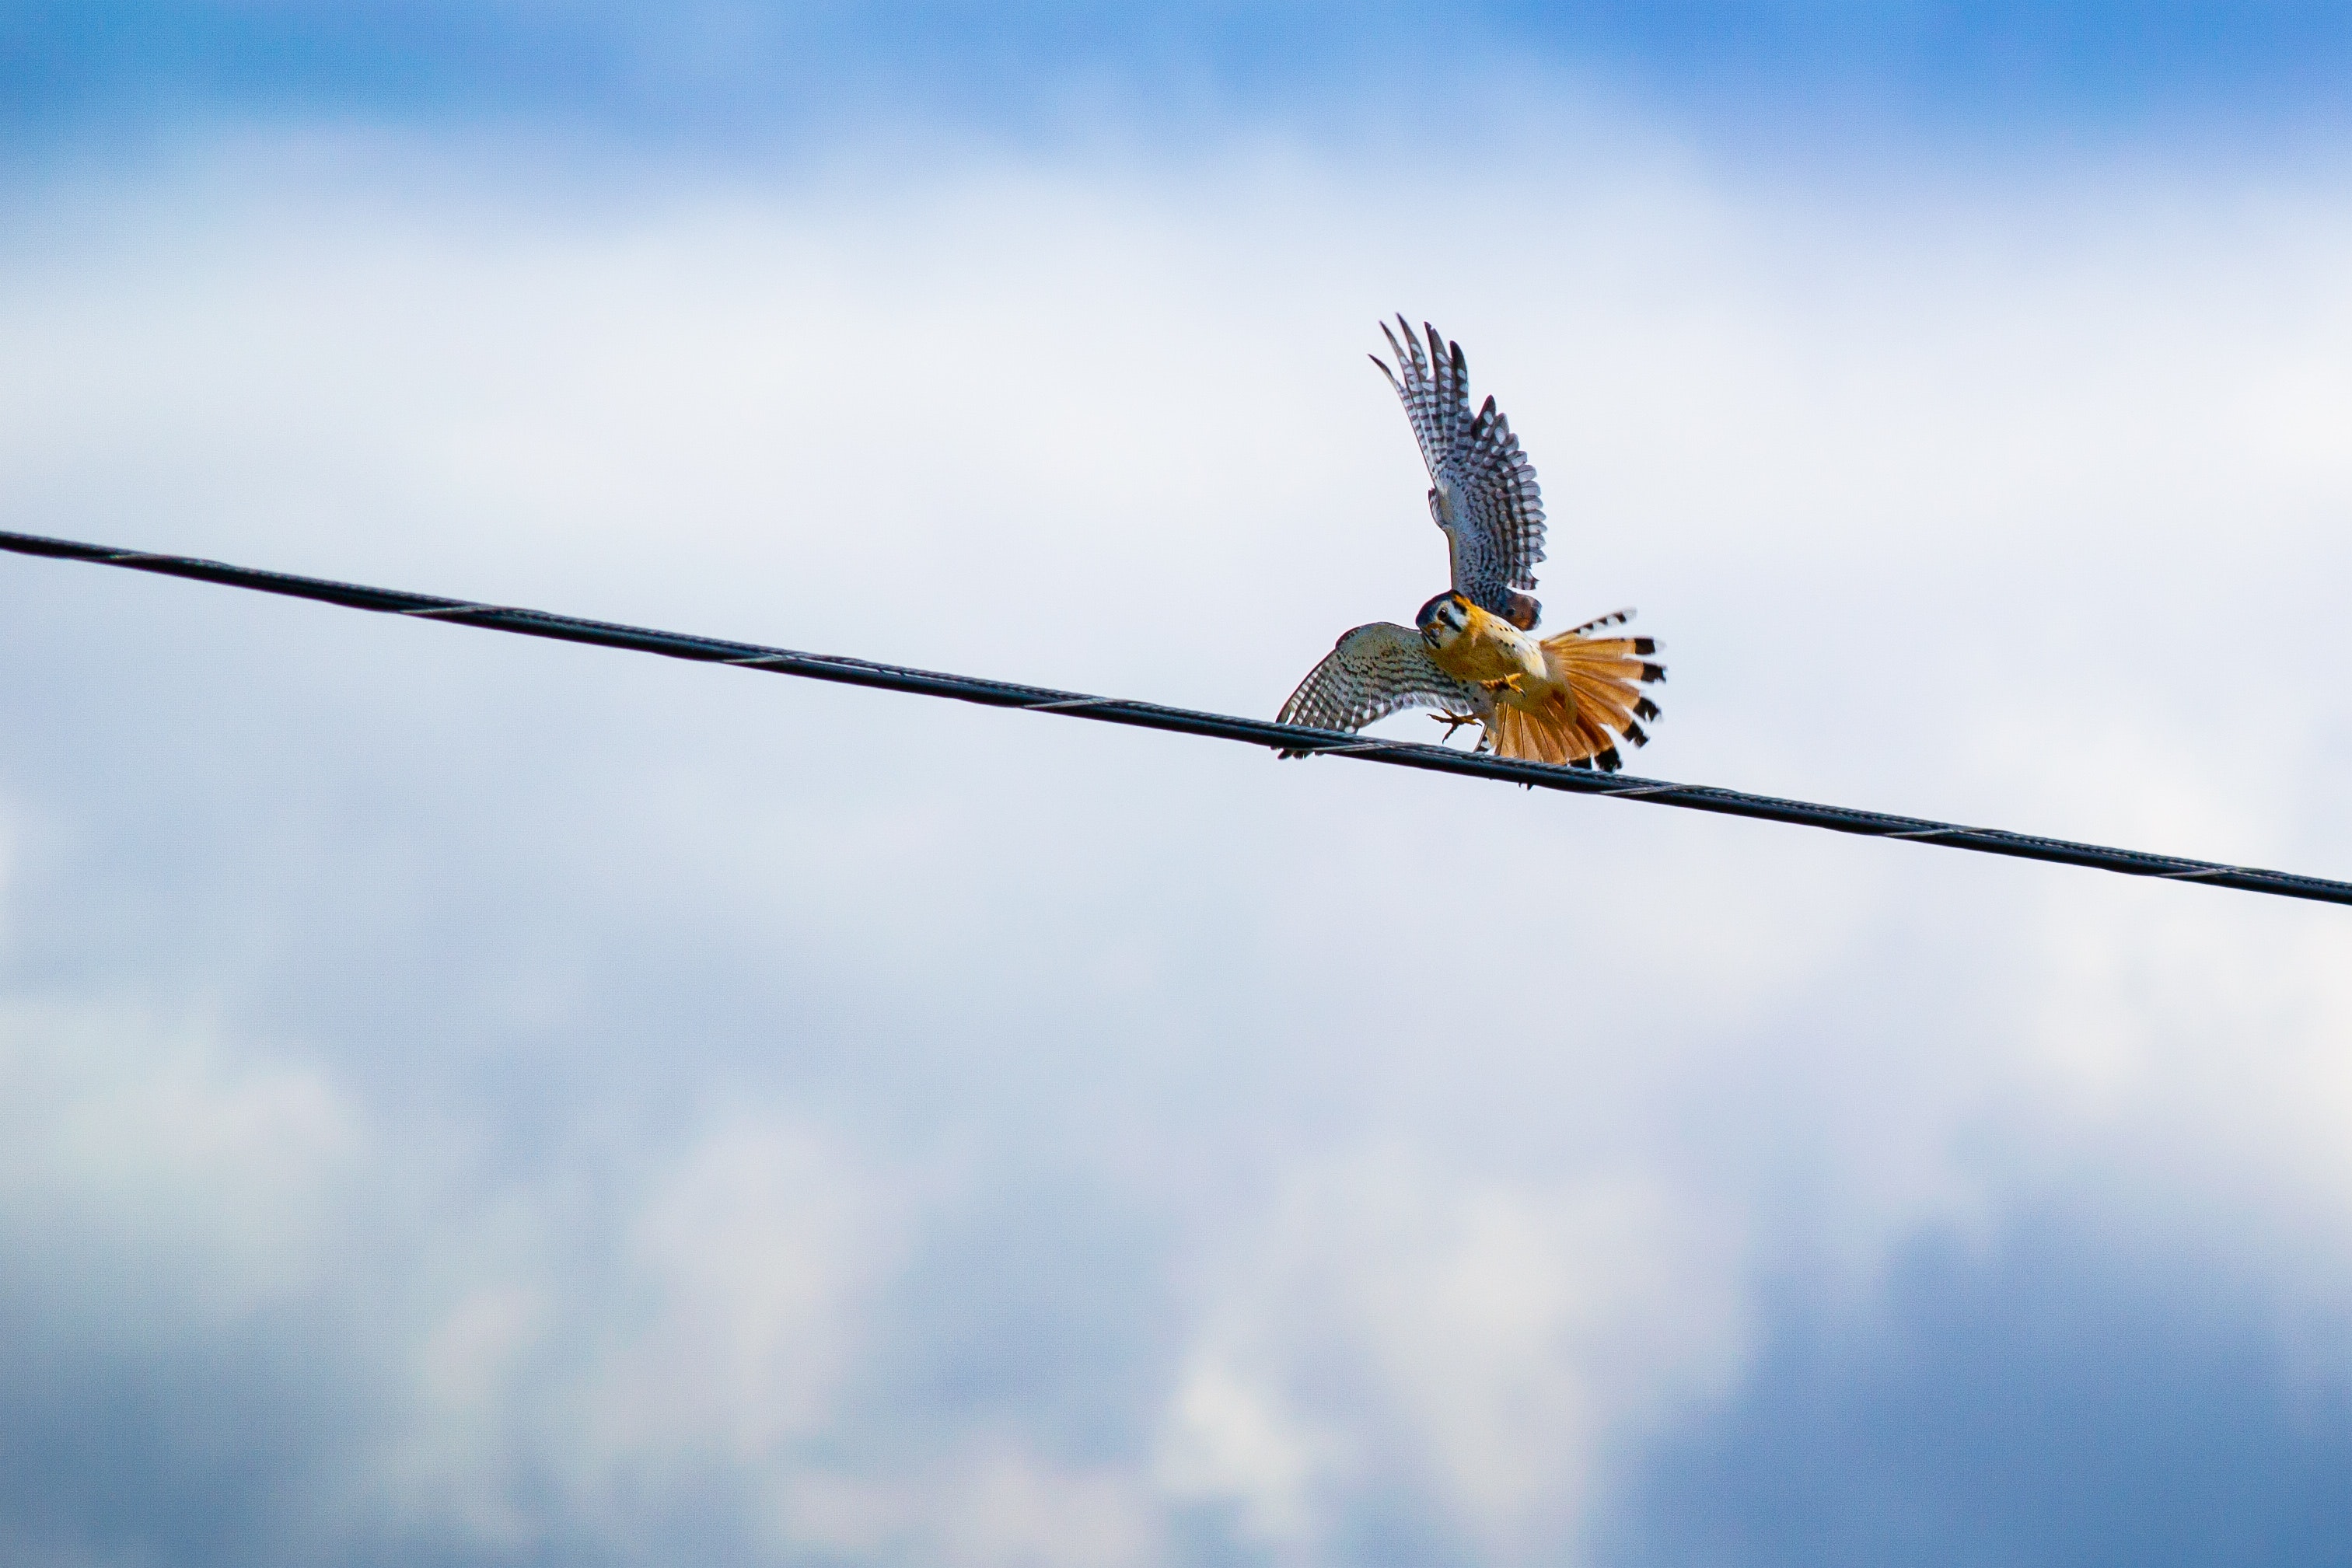
sky, bird, beak, wing, falcon, wildlife, falconiformes, accipitriformes, perching bird